Tom Francis Collins

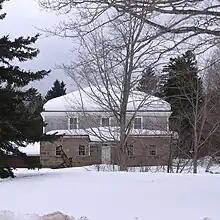
Albert County Gaol in Hopewell Cape, New Brunswick where Collins was hanged for murder in 1907.

Thomas Francis Collins (1886–1907) was an English drifter who was convicted and hanged for murder in Albert County, New Brunswick in 1907. The events of the murder and trials resulted in several legal firsts in Canada.